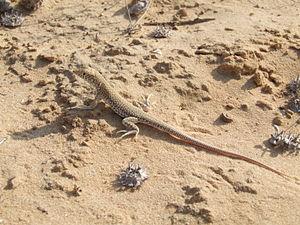
Acanthodactylus scutellatus est une espèce de sauriens de la famille des Lacertidae.